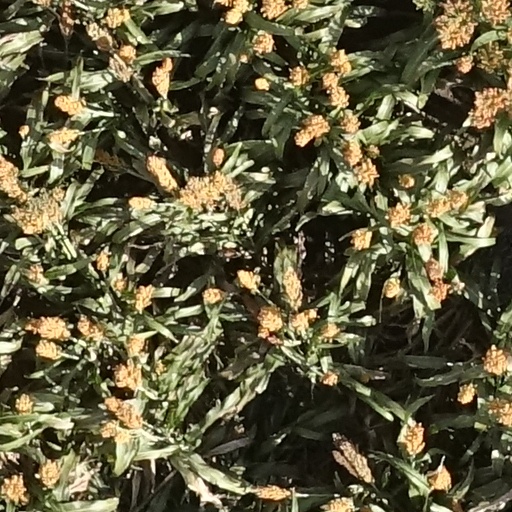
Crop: sorghum